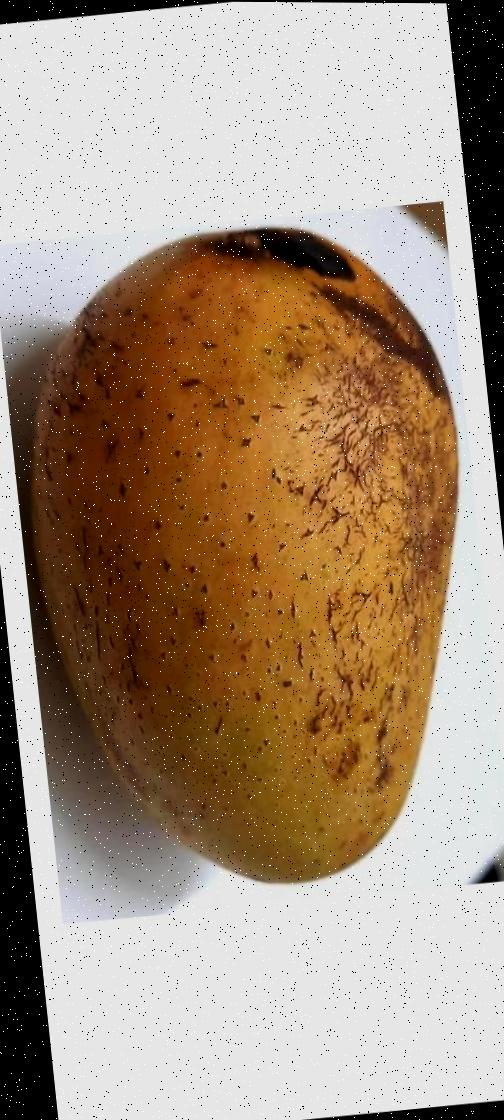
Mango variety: Ashshina Classic